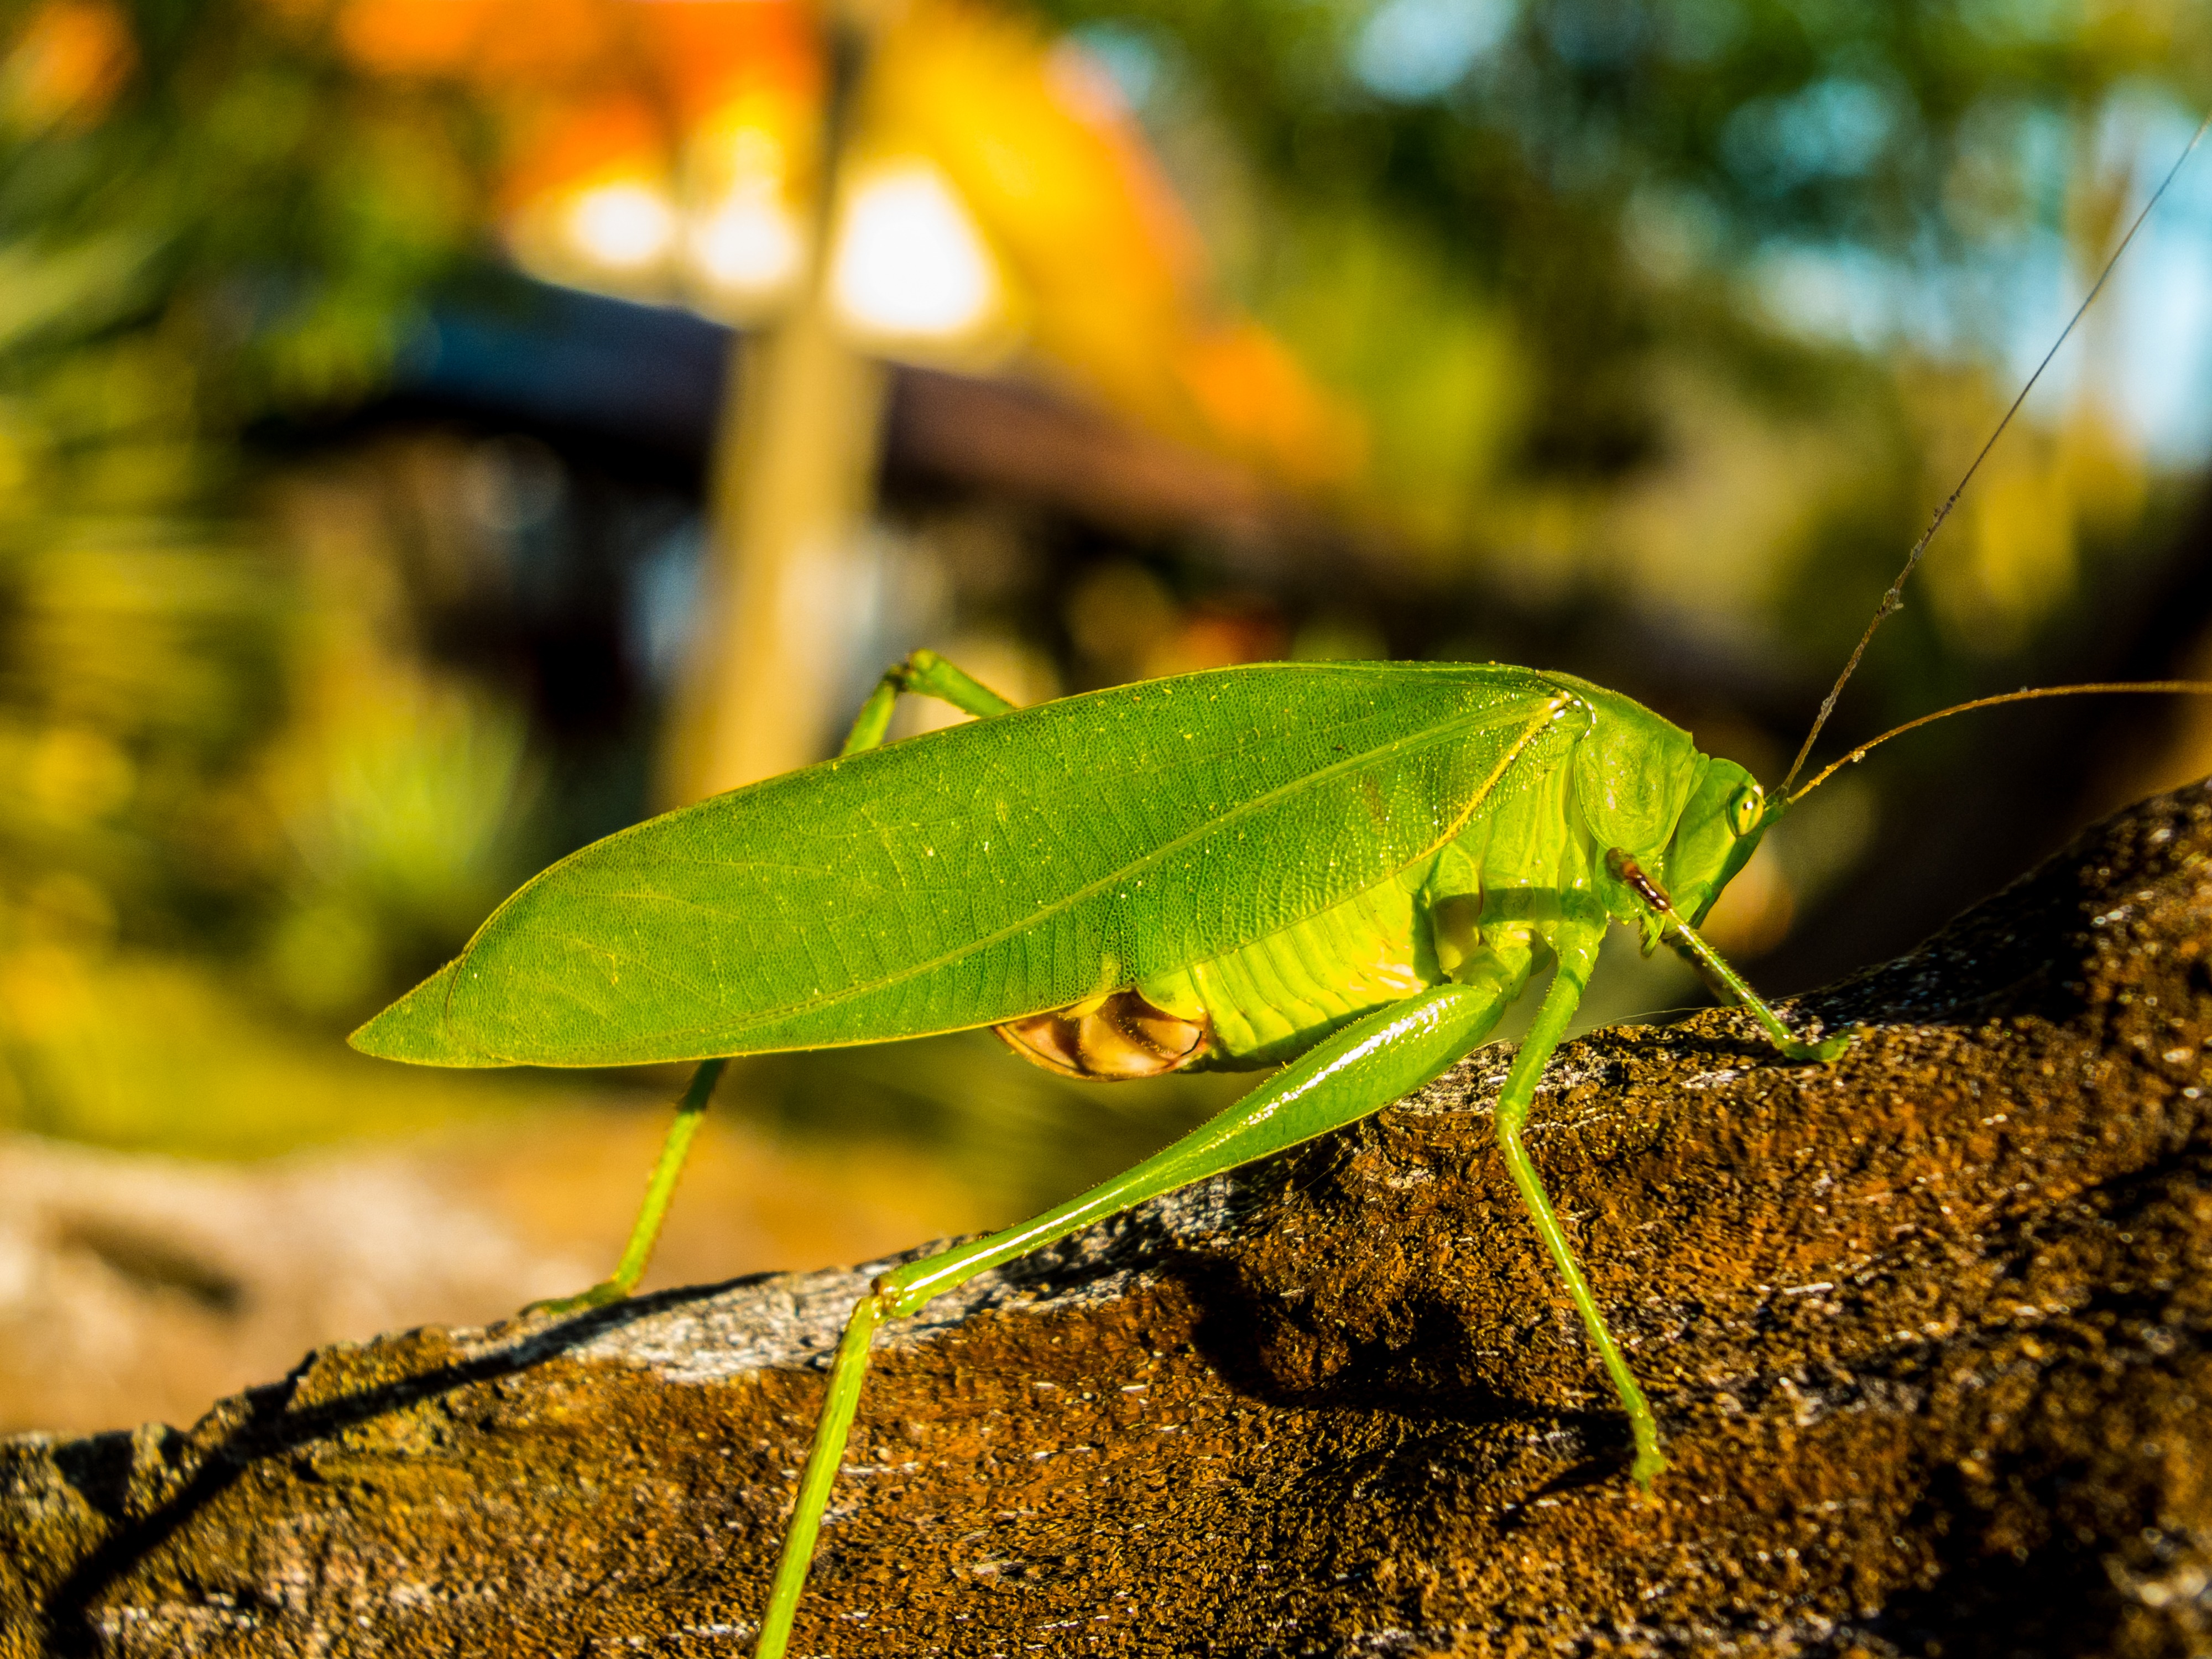
nature, photography, leaf, wildlife, green, insect, botany, yellow, close, flora, fauna, invertebrate, close up, grasshopper, macro photography, cricket like insect